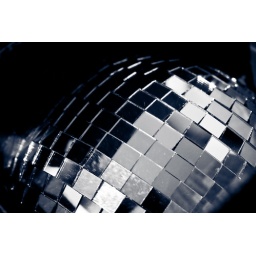
one disco ball still in its box ready for teen boys' 18th party...